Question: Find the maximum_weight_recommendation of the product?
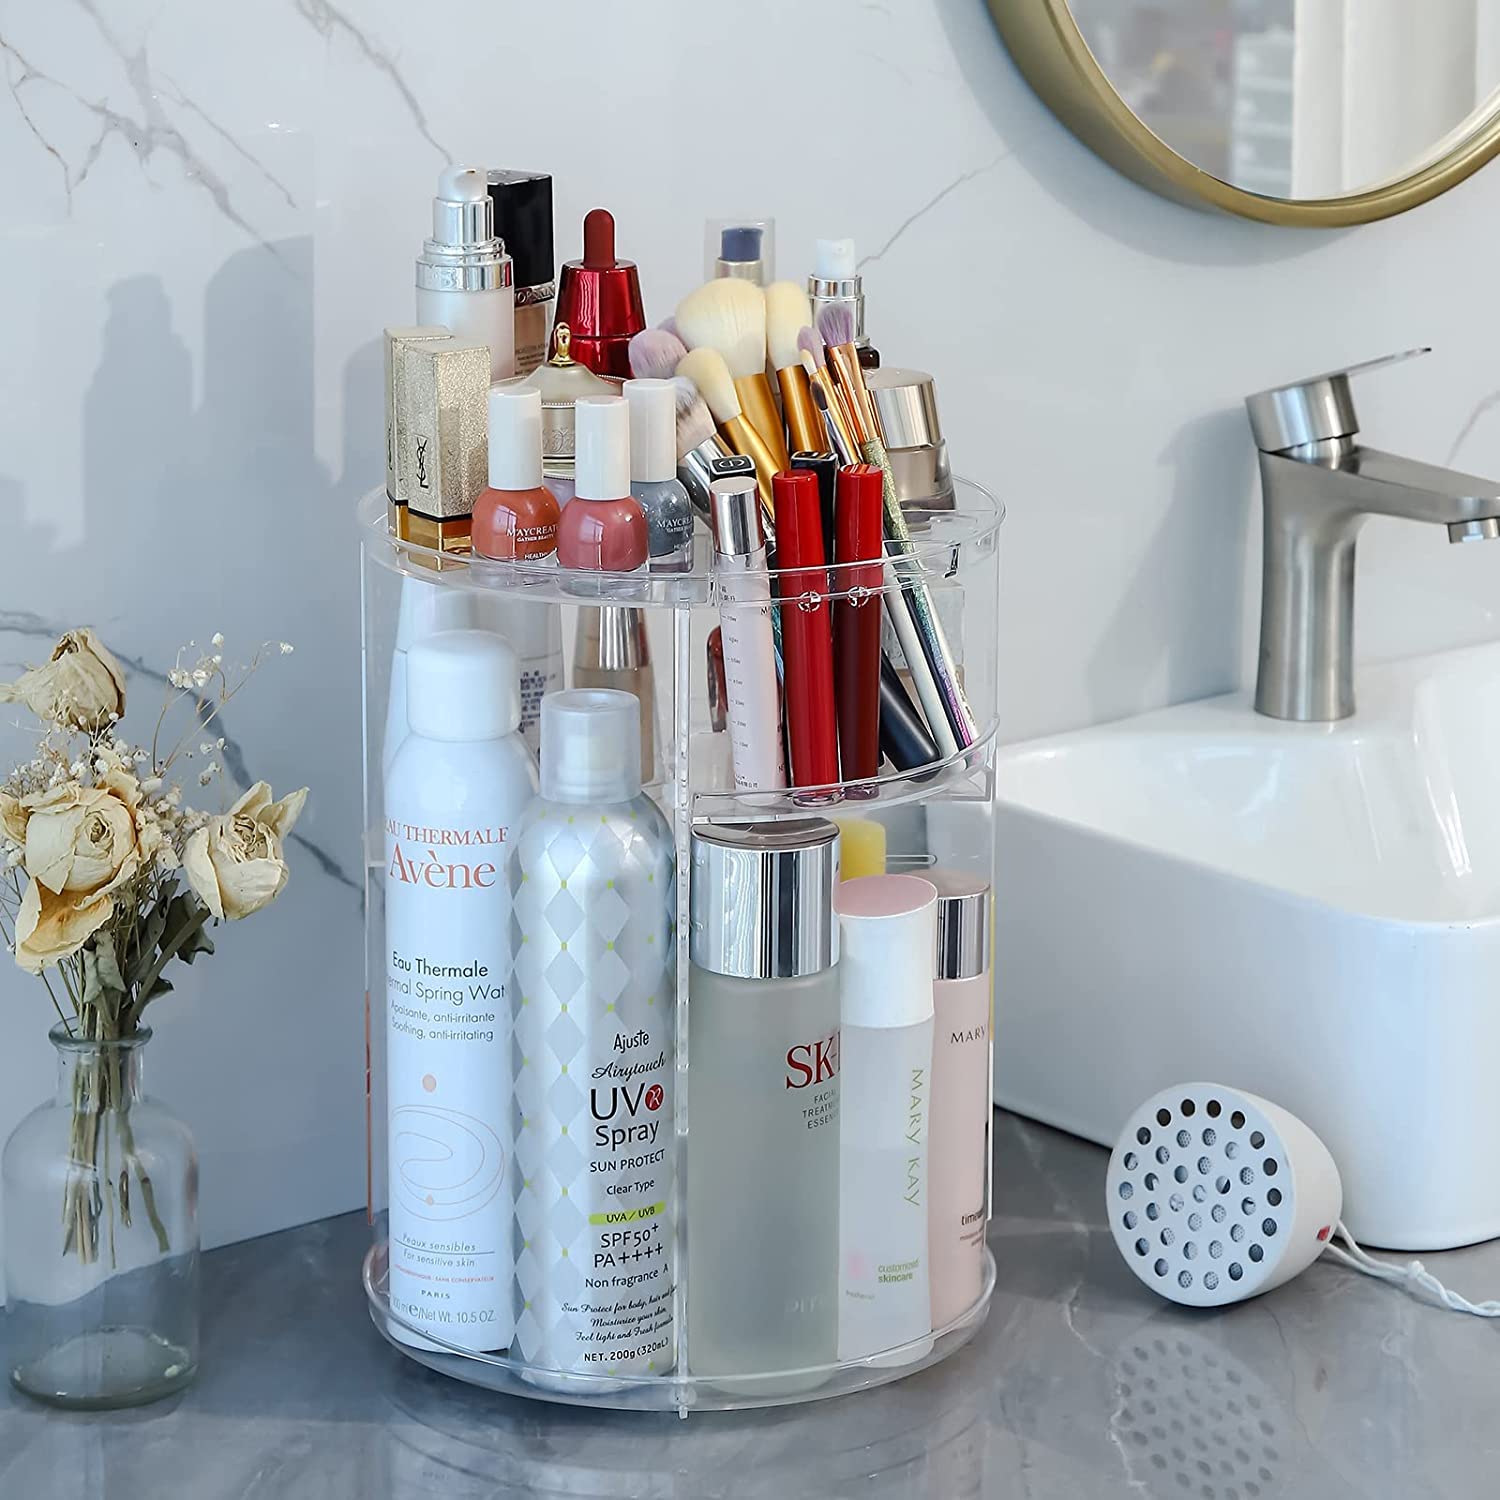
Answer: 10.5 ounce